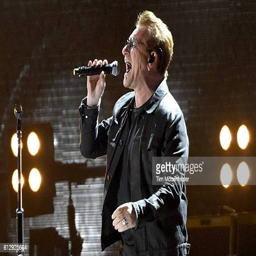
artist performs during benefit concert